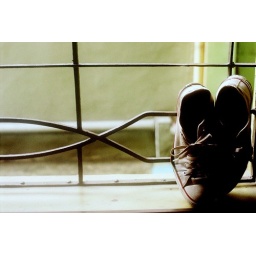
left my shoes by the window to dry after going through the flood during typhoon ketsana